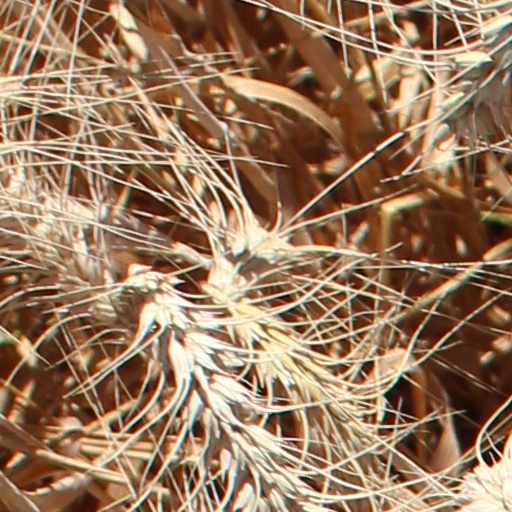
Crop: wheat